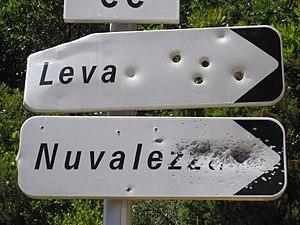
La toponymie est une discipline linguistique qui étudie les toponymes, c'est-à-dire les noms propres désignant un lieu. Elle se propose de rechercher leur ancienneté, leur signification, leur étymologie, leur évolution, leurs rapports avec la langue parlée actuellement ou avec des langues disparues. Avec l'anthroponymie, elle est l'une des deux branches principales de l'onomastique, elle-même branche de la linguistique.